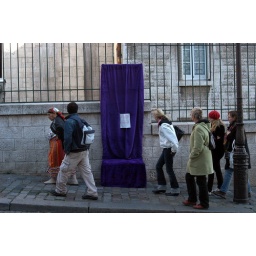
random purple plush chair in the middle of the sidewalk (sign says do not touch)